France in the long nineteenth century

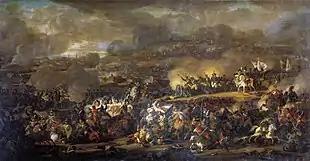
The battle of Leipzig, the largest battle in Europe prior to World War I

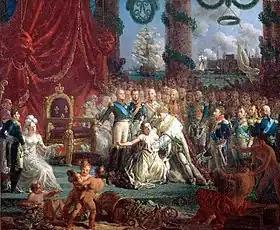
"Allegory of the Return of the Bourbons on 24 April 1814: Louis XVIII Lifting France from Its Ruins" by Louis-Philippe Crépin

The new constitution installed the "Directoire" and created France's bicameral legislature. It was markedly more conservative, dominated by the bourgeoise, and sought to restore order and exclude the "sans-culottes" and other members of the lower classes from political life.